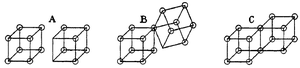
En chimie, l'histoire du concept de molécule retrace les origines du concept ou de l'idée de l'existence, dans la nature, d'une structure formée par la liaison de deux atomes ou plus, selon lesquels les structures de l'Univers sont établies. En ce sens, le concept d'objets fondamentaux semblable aux concepts modernes de molécule et d'atome trouve ses origines au Vᵉ siècle av. J.-C. avec le philosophe grec Leucippe qui soutenait le fait que tout l'Univers se compose d'atomes et de vides. Cette idée sera développée plus tard, vers 450 av. J.-C. par le philosophe grec Empédocle, qui fonde la théorie des quatre éléments : le feu, l'air, l'eau, la terre, ainsi que les forces qui leur sont associées : l'attraction et la répulsion. Sur la base de ce raisonnement, de nombreux scientifiques spéculeront tout au long de l'histoire sur la manière dont les éléments ou les atomes peuvent interagir entre eux en un système cohérent.
La théorie de l'atome cubique fut un des premiers modèles atomiques dans lequel les électrons étaient positionnés aux huit sommets d'un cube pour un atome ou une molécule non polaire. Cette théorie fut développée en 1902 par Gilbert N. Lewis et publiée en 1916 dans le célèbre article The Atom and the Molecule puis utilisée pour la description du phénomène de valence. La base de cette théorie fut structurée à partir de la loi d'Abegg. Elle fut complétée en 1919 par Irving Langmuir sous l'appellation de modèle d'atome à octet cubique. La figure ci-dessous montre les structures des éléments de la seconde période de la classification selon ce modèle d'atome cubique.